Æthelwulf, King of Wessex

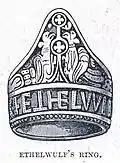
King Æthelwulf's ring

The early 20th-century historian W. H. Stevenson observed that: "Few things in our early history have led to so much discussion" as Æthelwulf's Decimation Charters; a hundred years later the charter expert Susan Kelly described them as "one of the most controversial groups of Anglo-Saxon diplomas". Both Asser and the "Anglo-Saxon Chronicle" say that Æthelwulf gave a decimation, in 855, shortly before leaving on pilgrimage to Rome. According to the "Chronicle" "King Æthelwulf conveyed by charter the tenth part of his land throughout all his kingdom to the praise of God and to his own eternal salvation". However, Asser states that "Æthelwulf, the esteemed king, freed the tenth part of his whole kingdom from royal service and tribute, and as an everlasting inheritance he made it over on the cross of Christ to the triune God, for the redemption of his soul and those of his predecessors." According to Keynes, Asser's version may just be a "loose translation" of the "Chronicle", and his implication that Æthelwulf released a tenth of all land from secular burdens was probably not intended. All land could be regarded as the king's land, so the "Chronicle" reference to "his land" does not necessarily refer to royal property, and since the booking of land – conveying it by charter – was always regarded as a pious act, Asser's statement that he made it over to God does not necessarily mean that the charters were in favour of the church.